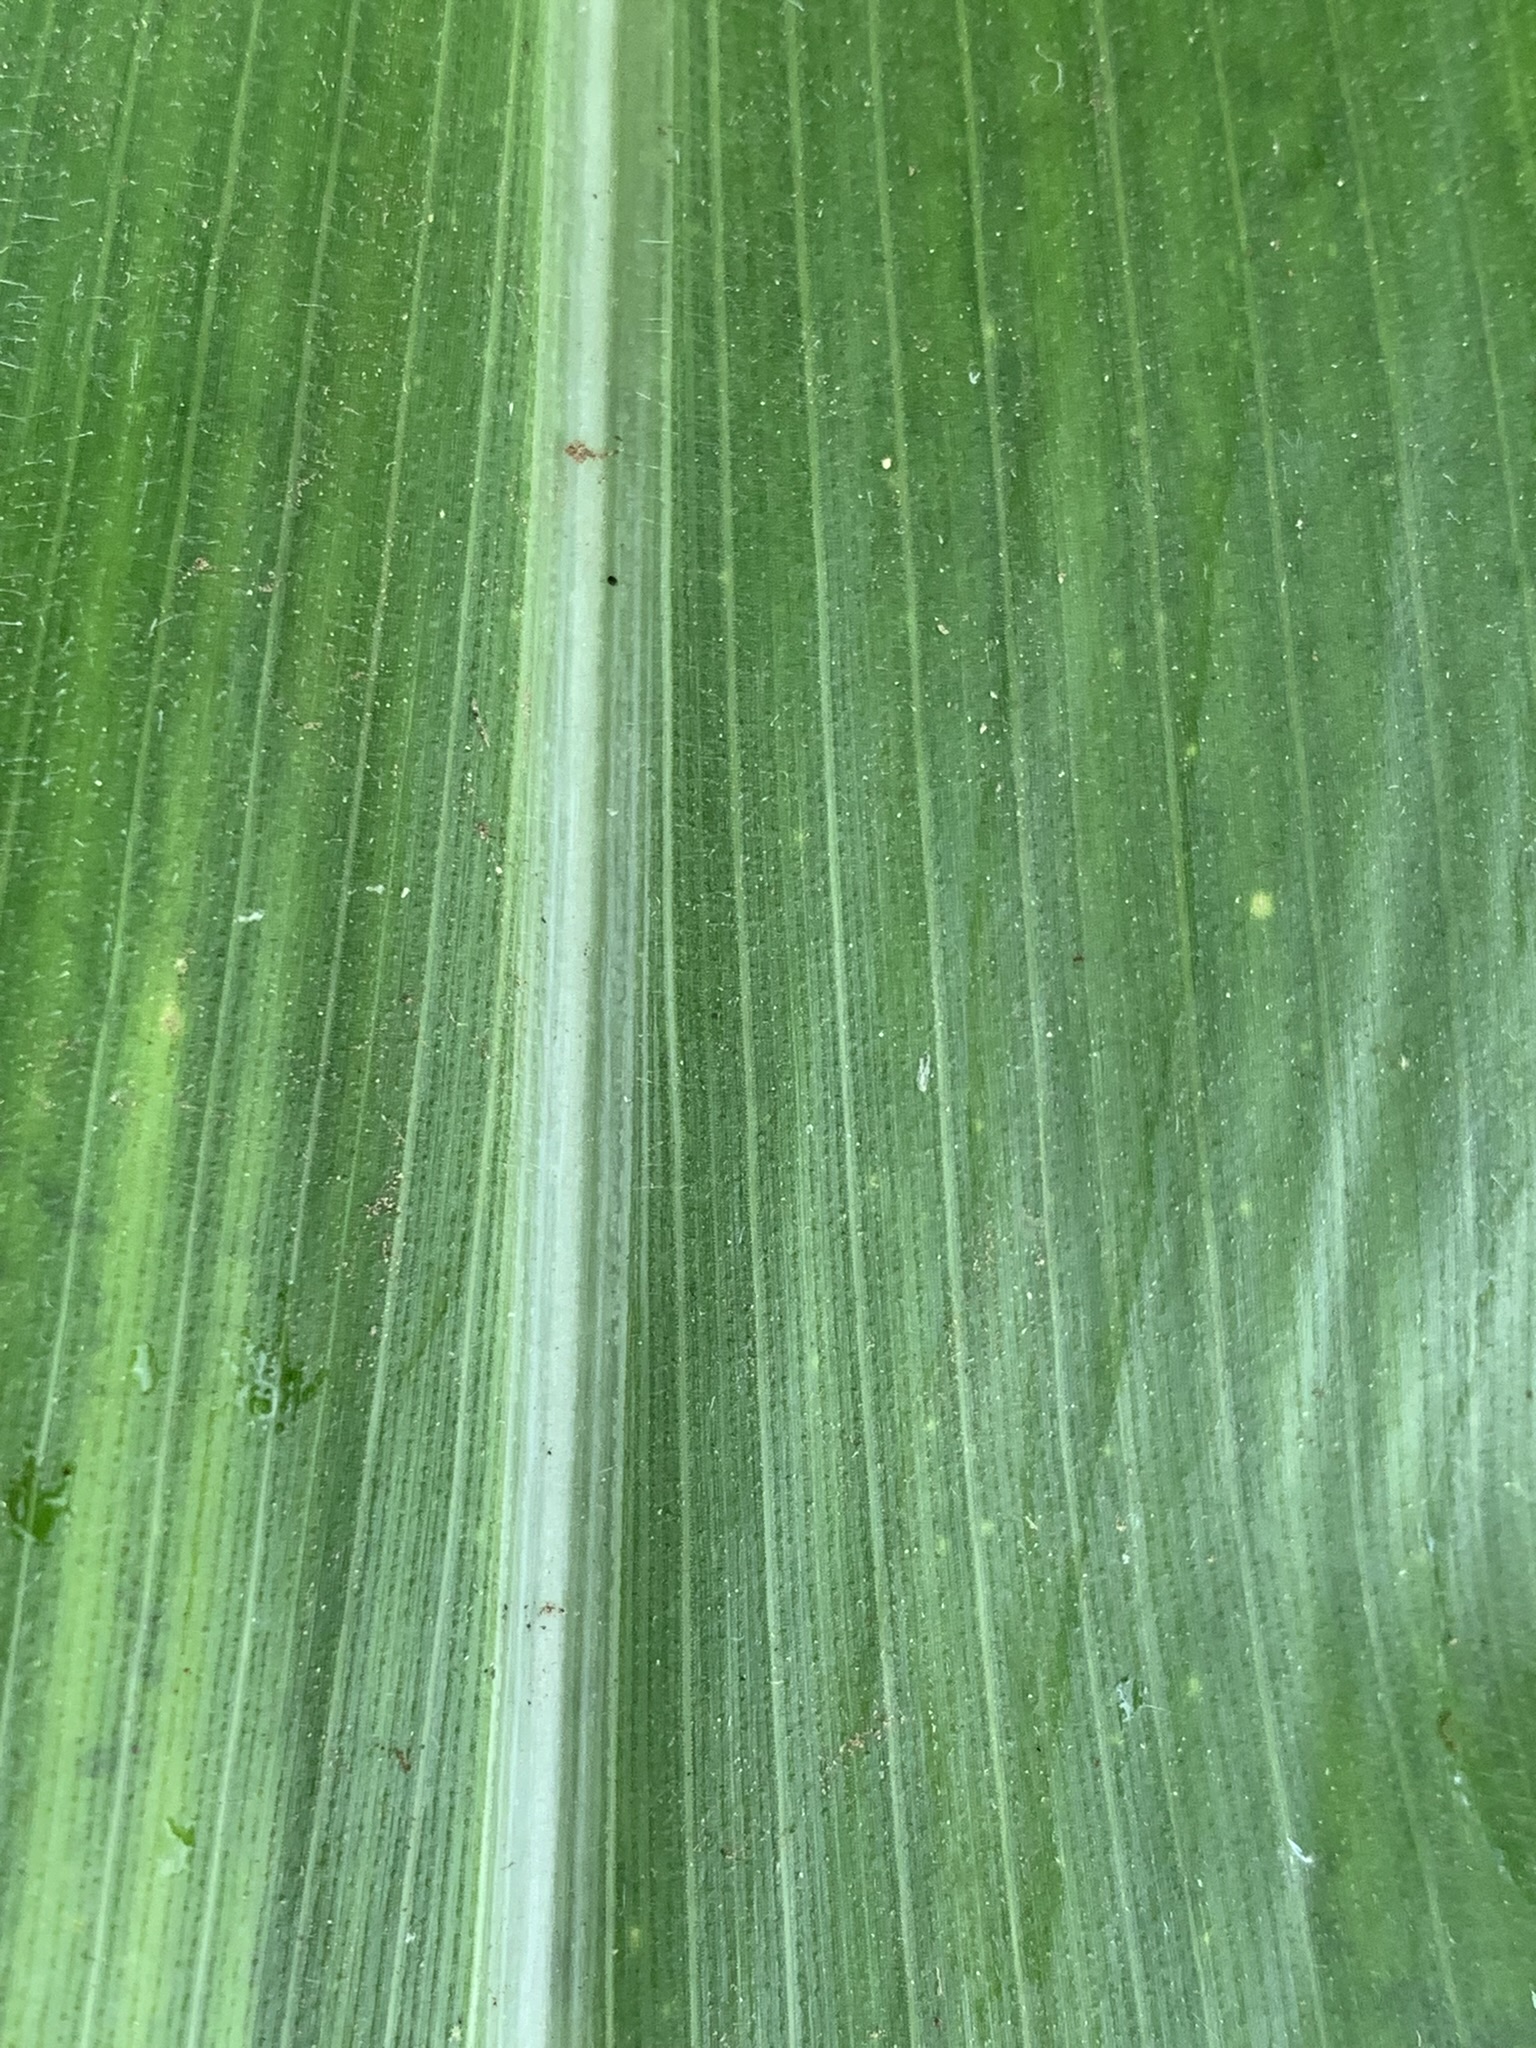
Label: Healthy